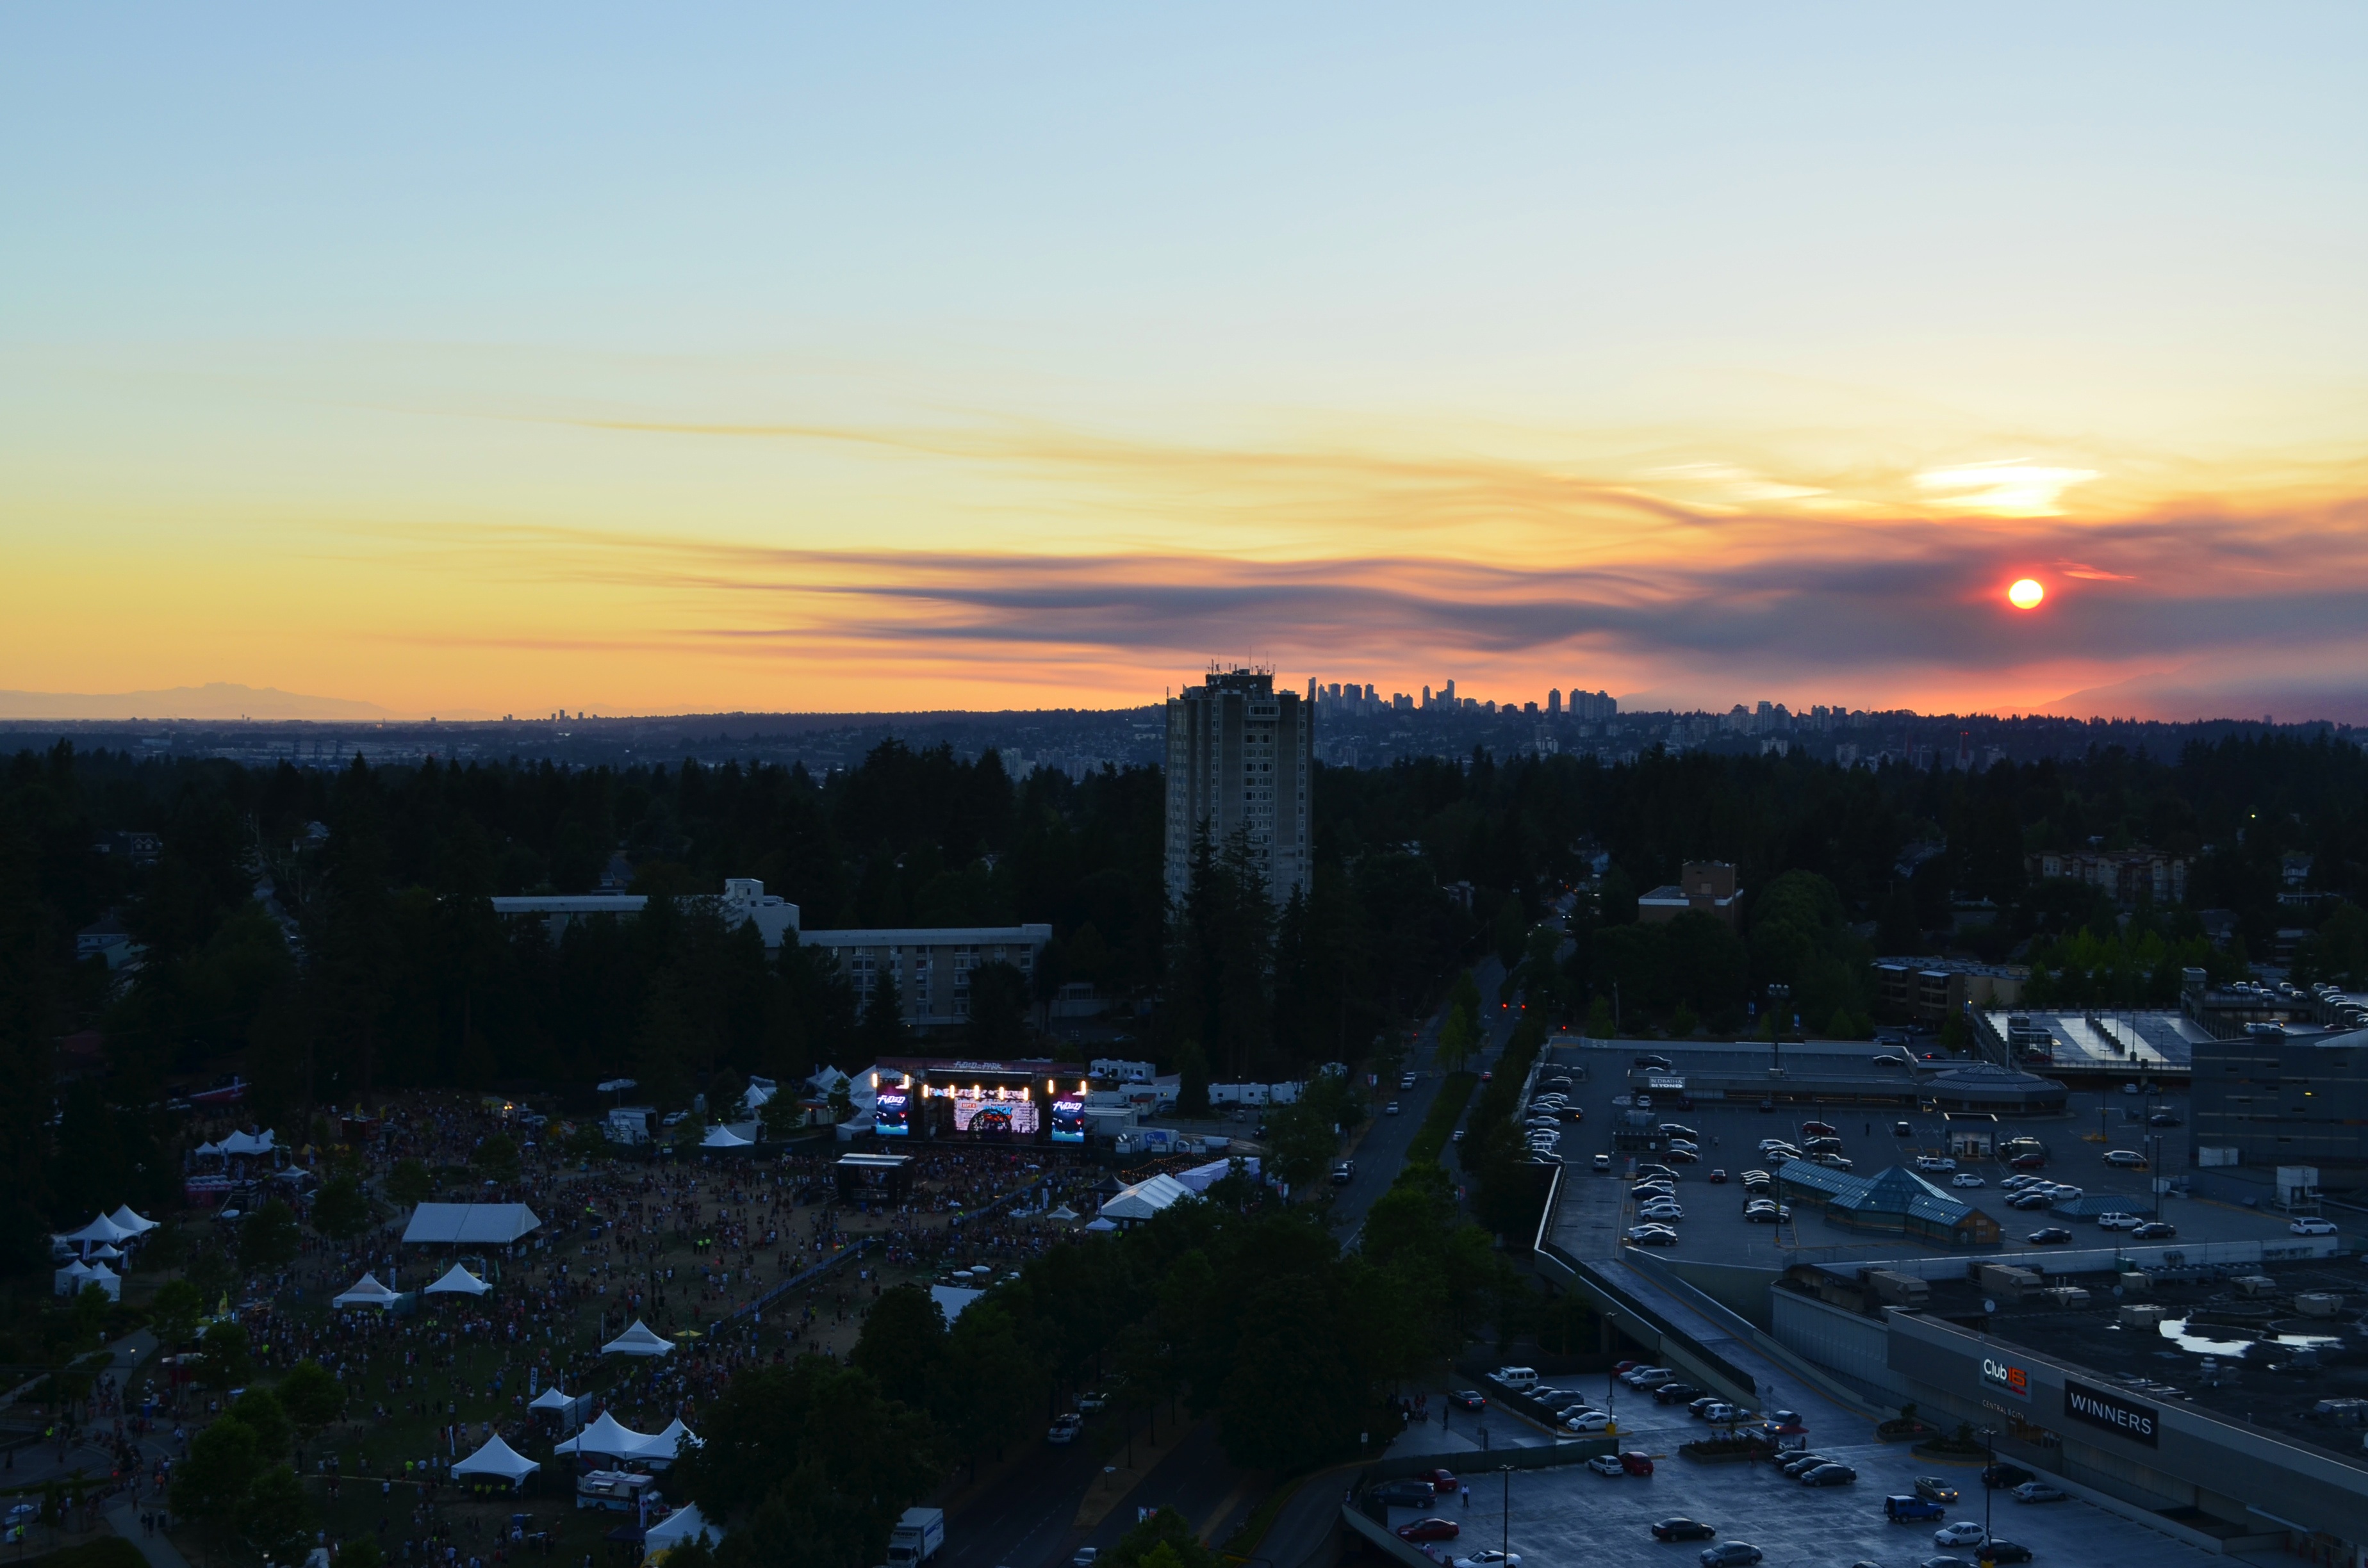
horizon, mountain, sky, sun, sunrise, sunset, skyline, sunlight, morning, hill, dawn, cityscape, panorama, dusk, evening, afterglow